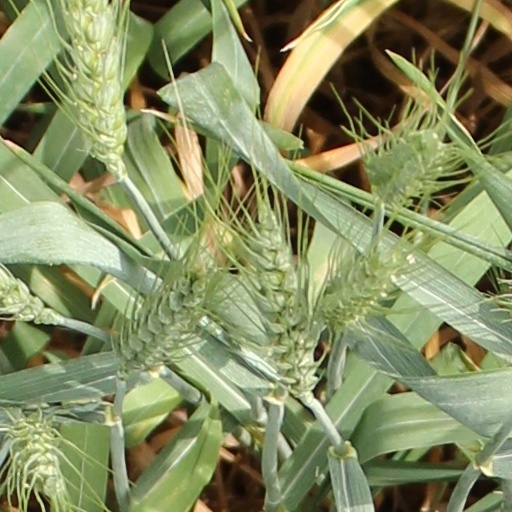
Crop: wheat